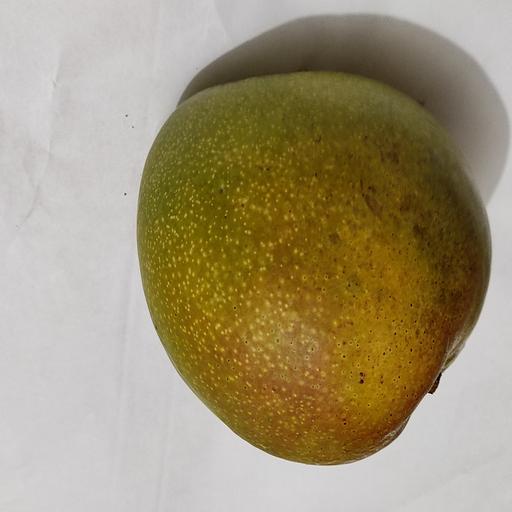
Crop type: Mango_Bari